Banque Française pour le Commerce et l'Industrie

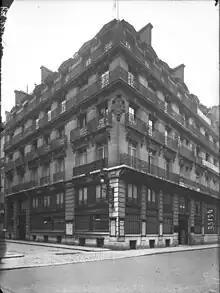
Building at 9, rue Boudreau in Paris, successively the head office of the Banque Française d'Afrique du Sud and of the BFCI, photographed in 1913

The Banque Française pour le Commerce et l'Industrie ("French Bank for Trade and Industry"; abbr. BFCI) was a significant bank in France, formed in 1901 from two predecessor entities, the Banque Franco-Égyptienne (est. 1870, restructured as Banque Internationale de Paris in 1889) and the Banque Française d'Afrique du Sud (BFAS, est. 1895). It was purchased in 1922 by the Banque Nationale de Crédit, a predecessor entity of BNP Paribas.